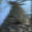
Label: pine_tree